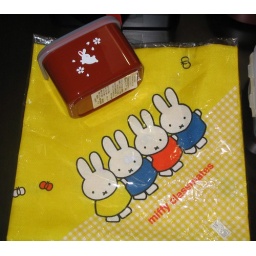
Miffy cloth and cute bunny box that I liked.Purchased at AVE in Yokosuka.